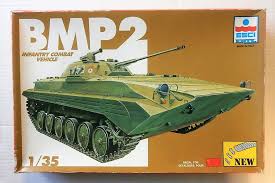
Label: BMP-2